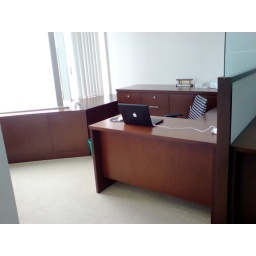
My window-side desk setup in my new office in Jakarta.